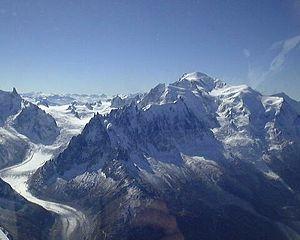
Sommet du mont Blanc, avec, de gauche à droite, la dent du Géant, la Mer de Glace, les aiguilles de Chamonix, le mont Blanc, le dôme du Goûter et l'aiguille du Goûter. Photo personnelle de Zulu prise depuis un TB 20 à une altitude de 13 000 pieds (4 000 mètres) en remontant la vallée de fr:Chamonix. Italiano: La cima del Monte Bianco con, da sinistra a destra, il Dente del Gigante, la Mer de Glace, le guglie di Chamonix, il Monte Bianco, il Dôme du Goûter e l'aiguille du Goûter. Foto scattata da Zulu da un Socata TB-20 ad un'altitudine di 4.000 metri.
L’étage nival, appelé aussi étage des neiges éternelles commence dès les premières neiges éternelles. Il succède à l'étage alpin. L'étage nival a une durée d'enneigement supérieure à la période de déneigement. Glaciers et rochers prédominent. Sa principale caractéristique est que la majorité des précipitations se font sous forme de neige.
Le massif du Mont-Blanc est un massif des Alpes partagé entre la France, l'Italie et la Suisse. Il abrite le mont Blanc, plus haut sommet d'Europe occidentale qui culmine à 4 809 mètres. Il est traversé par le tunnel du Mont-Blanc, entre Chamonix dans la vallée de l'Arve et Courmayeur dans la vallée d'Aoste.
Les Pays de Savoie, formés par les départements français de la Savoie et de la Haute-Savoie, sont présents sur le plan sportif que ce soit au niveau national ou au niveau international. Les sports d'hiver prennent une place importante parmi les sports pratiqués dans cette région alpine mais ne sont pas les seuls. La région a eu de nombreux champions, notamment en sports d'hiver, tandis que le Évian Thonon Gaillard Football Club, qui évolue en Ligue 1 de 2011 à 2015, représente la région au plus haut niveau footballistique. Deux clubs ont évolué de manière épisodique en première division de rugby à XV.
History of a Six Weeks' Tour through a part of France, Switzerland, Germany, and Holland; with Letters Descriptive of a Sail Round the Lake of Geneva and of the Glaciers of Chamouni est le titre d'un récit de voyage des auteurs anglais romantiques Mary Shelley et Percy Bysshe Shelley, que l'on peut traduire par Histoire d'une randonnée de six semaines à travers une partie de la France, de la Suisse, de l'Allemagne et de la Hollande ; avec des lettres qui décrivent une promenade à la voile autour du lac de Genève ainsi que les glaciers de Chamouni [sic].
Le tourisme en pays de Savoie présente l'activité touristique sur le territoire savoyard, englobant les départements français de la Savoie et de la Haute-Savoie. Il est représenté par la marque Savoie Mont Blanc.
La géographie de l'Union européenne prend en compte plusieurs éléments : dans un premier temps la géographie physique de celle-ci qui évolue au travers de ses élargissements ; et sa géographie humaine, c'est-à-dire l'organisation de son espace, de sa richesse, qui, comme la géographie physique, est soumise aux évolutions liées à ses élargissements. La géographie de l'Union prend aussi en compte les régions d'outre-mer de l'Union européenne, ainsi que, dans une moindre mesure, les territoires dépendant de l'Union sans en faire partie.